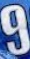
Number: 9